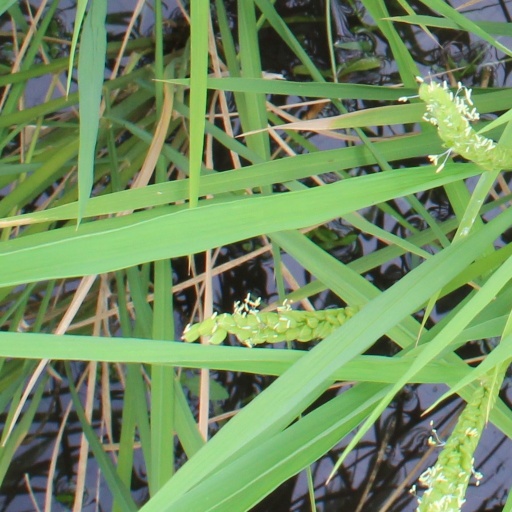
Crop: rice